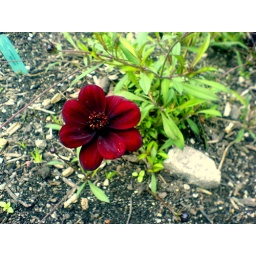
A red flower in the Eden Project in Cornwall.